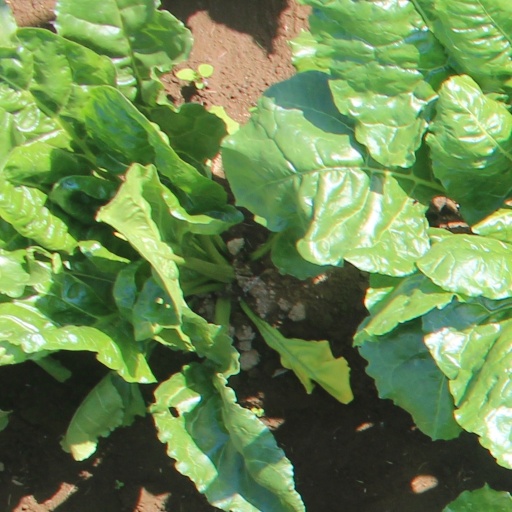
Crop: sugar beet